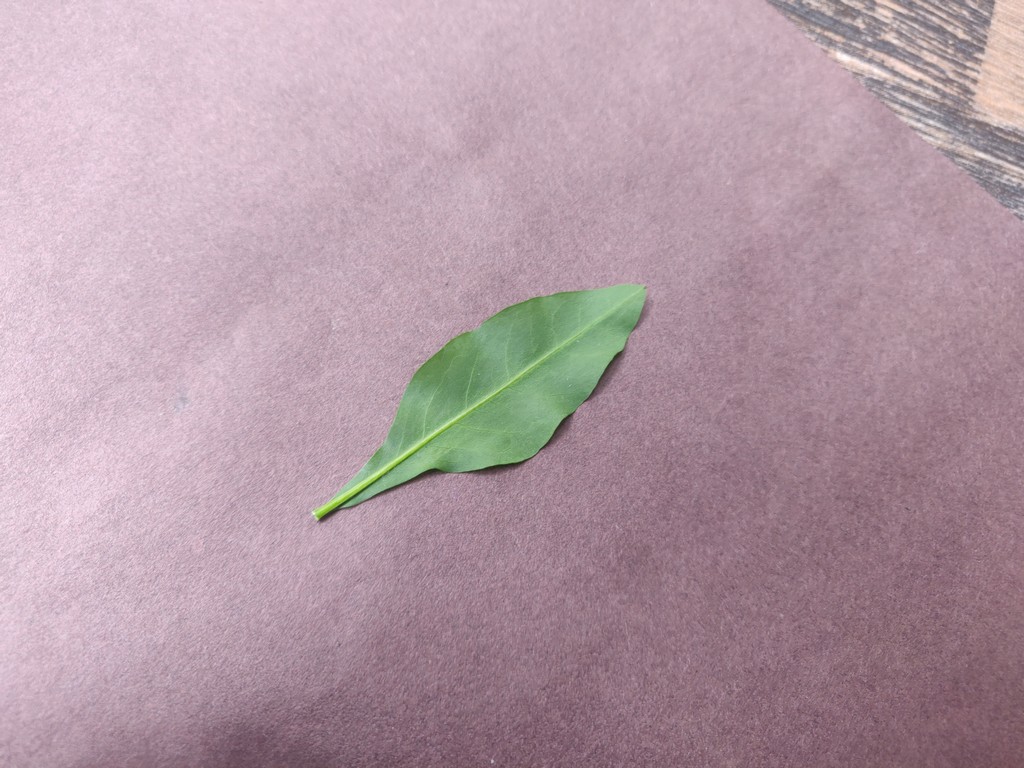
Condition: Healthy
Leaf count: single
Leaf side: back